Spur House

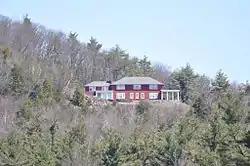

The Spur House is a historic house off Old Common Road in Dublin, New Hampshire. Built in 1901, it is a good local example of Colonial Revival architecture, designed by architect Charles A. Platt. The house was listed on the National Register of Historic Places in 1983.